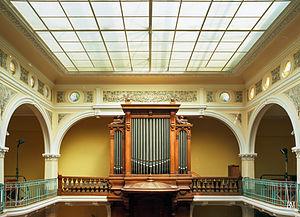
Le temple protestant du Foyer de l'Âme est un lieu de culte chrétien située 7 bis rue du pasteur Wagner dans le 11ᵉ arrondissement de Paris, de tendance protestante libérale. La paroisse est membre de l'Église protestante unie de France.